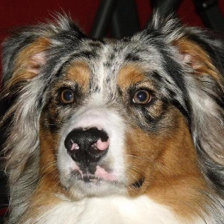
Label: animals